Jenny Geddes

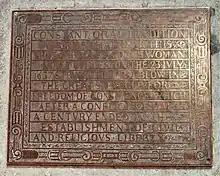
Geddes plaque

More serious rioting in the streets (and in other cities) followed, and the provost and magistrates were besieged in the City Chambers, to the extent that it became necessary to negotiate with the Edinburgh mob. At the suggestion of the Lord Advocate, Thomas Hope, it appointed a committee known as "the Tables" to negotiate with the Privy Council. Characteristically, Charles turned down the Tables' demands for withdrawal of the Anglican liturgy and more riots ensued with talk of civil war. This led to widespread signing of the National Covenant in February 1638, with its defiance of any attempt to introduce innovations like the prayer book that had not first been subject to the scrutiny of Parliament and the general assembly of the church. In November of the same year, the bishops and archbishops were formally expelled from the Church of Scotland, which was then established on a full Presbyterian basis. Charles reacted by launching the Bishops' Wars, thus beginning the Wars of Three Kingdoms.